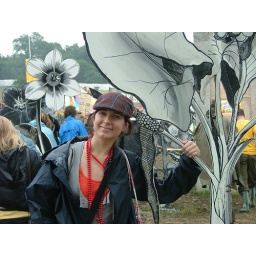
6 Music Newshound Lucy O'Doherty is our girl in the field for all the Glasto gossip.